Barlaam and Josaphat

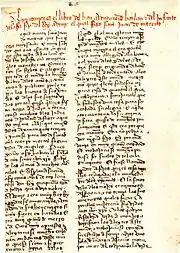
First page of the Barlam and Josephat manuscript at the Biblioteca Nacional de España, 14th or 15th century

According to the legend, King Abenner in India persecuted the Christian Church in his realm, founded by the Apostle Thomas. When astrologers predicted that his own son would some day become a Christian, Abenner had the young prince Josaphat isolated from external contact. Despite the imprisonment, Josaphat met the hermit Saint Barlaam and converted to Christianity. Josaphat kept his faith even in the face of his father's anger and persuasion. Eventually Abenner converted, turned over his throne to Josaphat, and retired to the desert to become a hermit. Josaphat himself later abdicated and went into seclusion with his old teacher Barlaam.